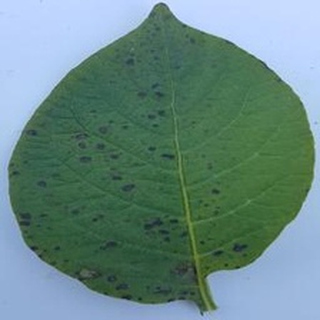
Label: potato_early_blight